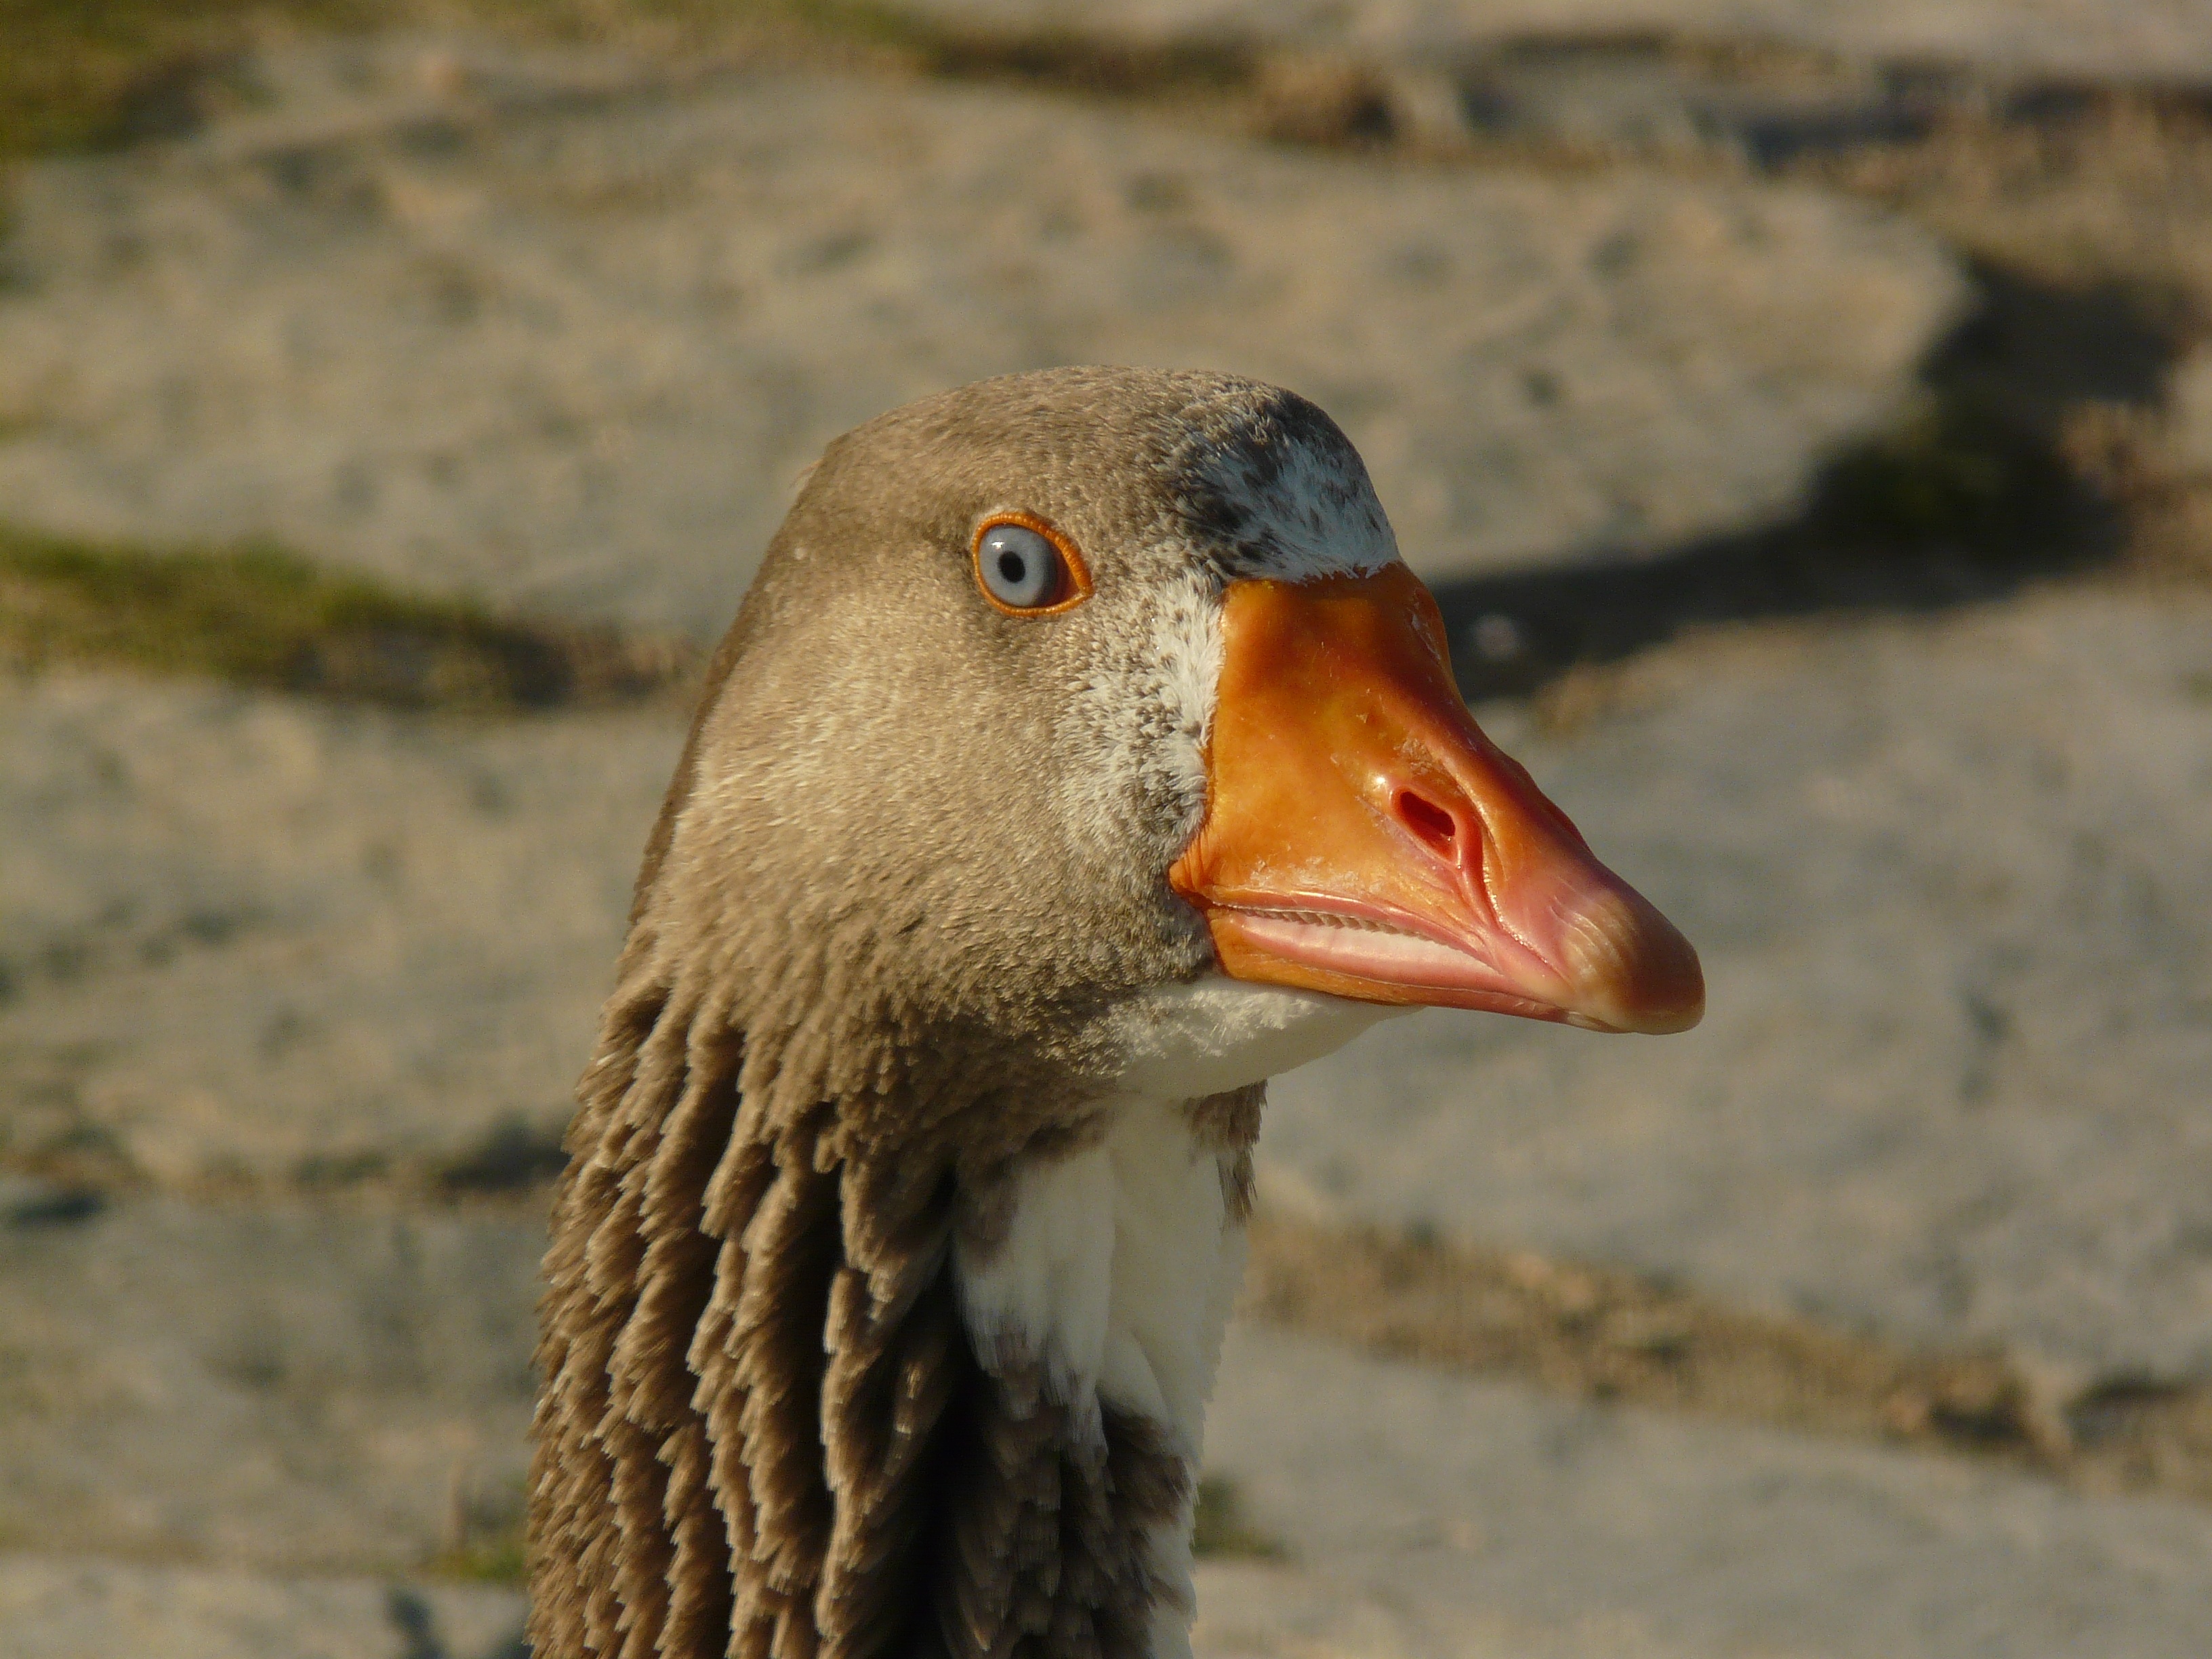
nature, bird, animal, wildlife, beak, close, fauna, poultry, close up, duck, goose, vertebrate, bill, waterfowl, water bird, mallard, ducks geese and swans